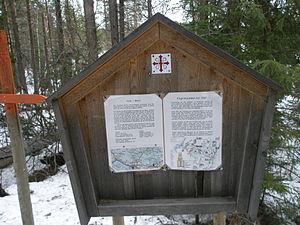
Alsen est une paroisse suédoise située dans la commune de Krokom, dans le Comté de Jämtland. Alsen se trouve à environ 50 km d'Östersund, sur les bords du lac Alsensjön.